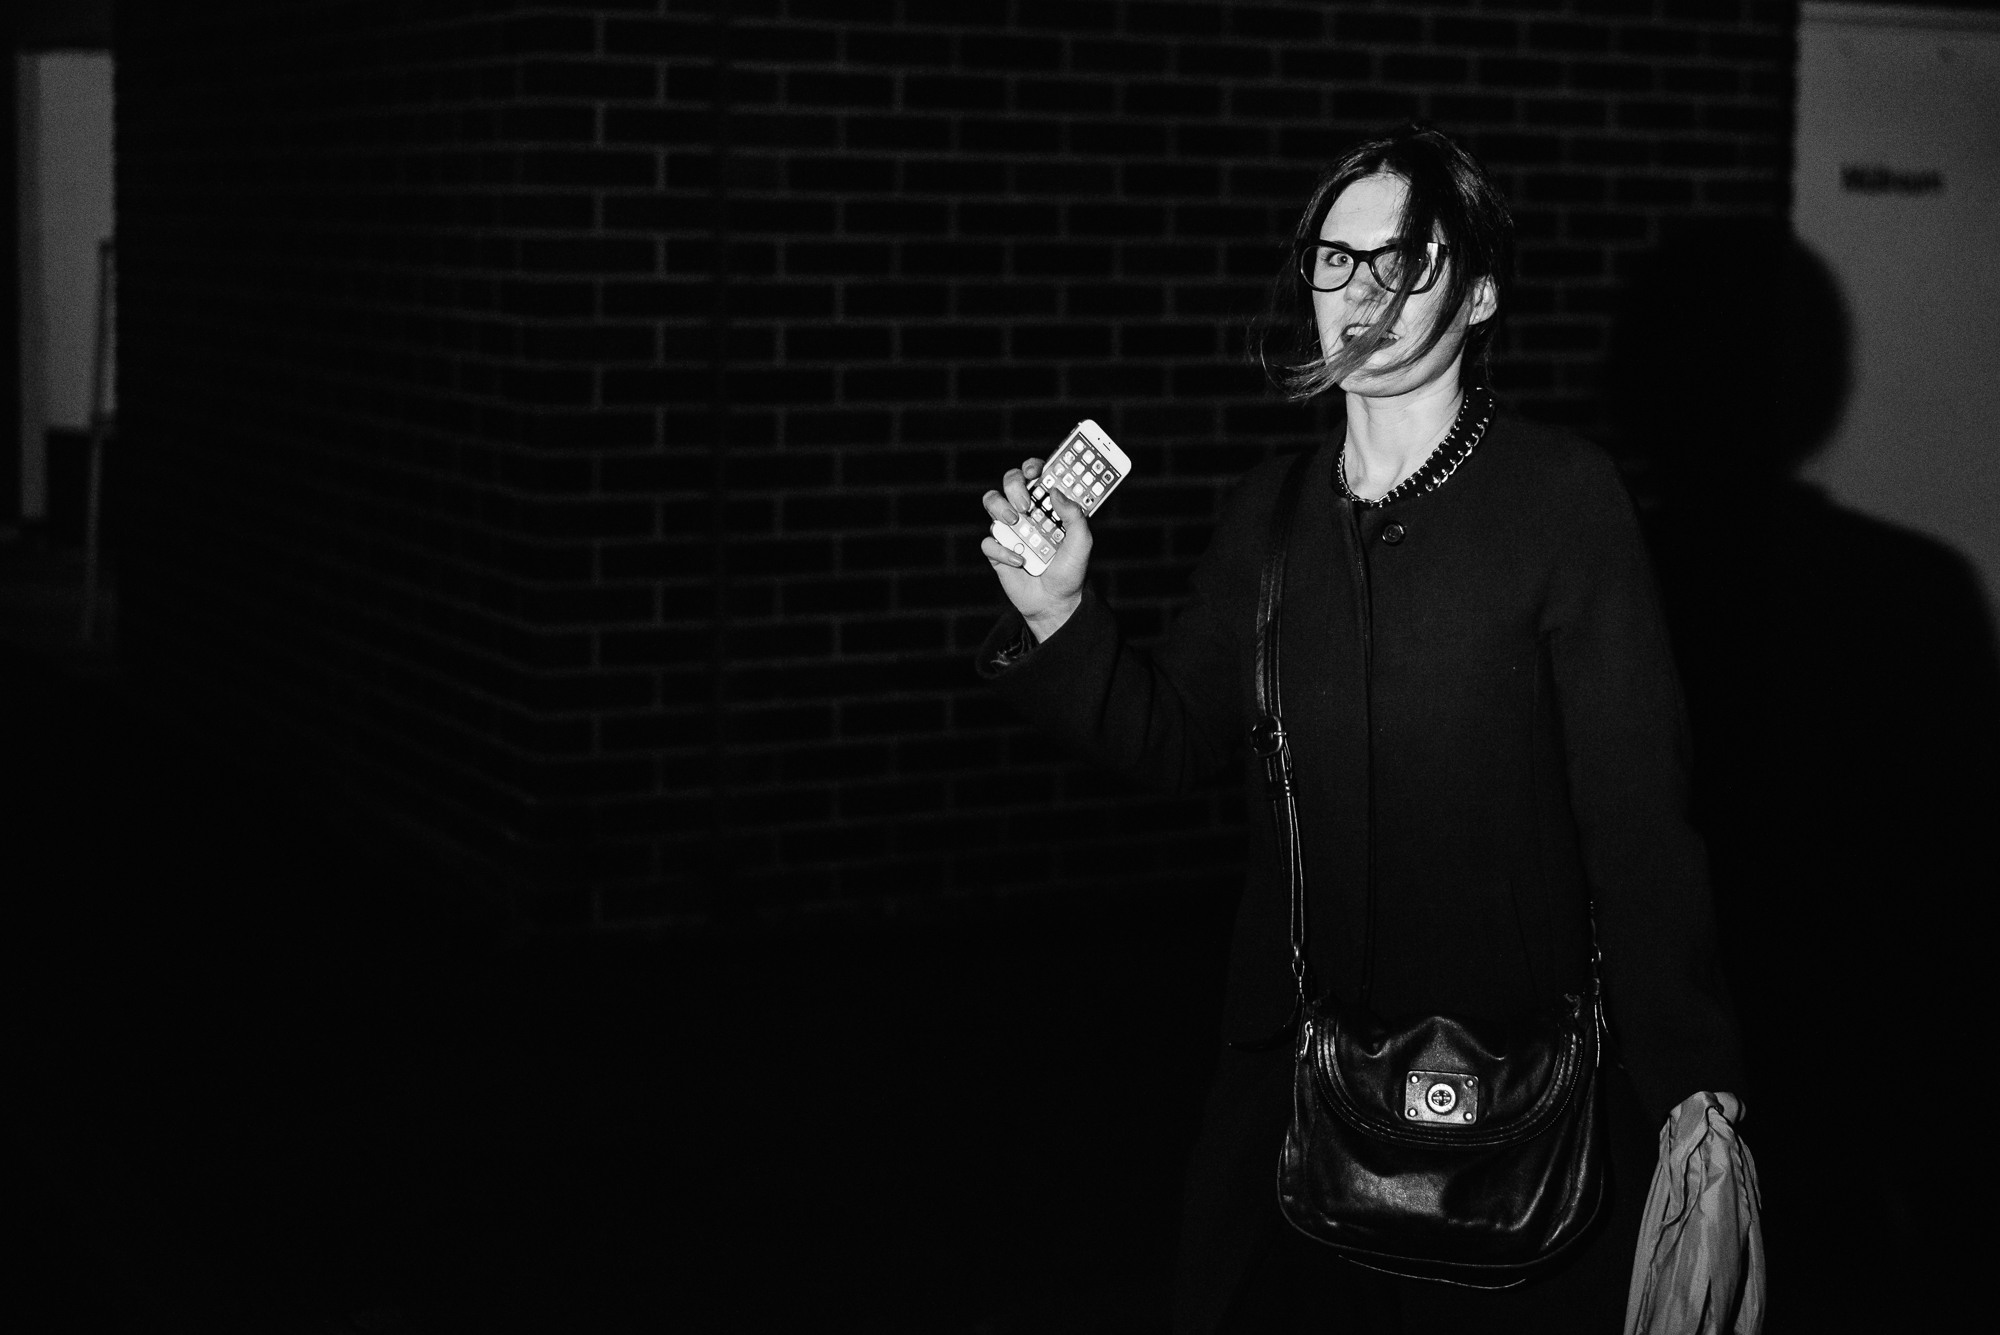
light, black and white, white, street, darkness, black, monochrome, streetphotography, blackandwhite, blackwhite, cool, berlin, streetphoto, schwarzweis, strase, strasenfotografie, nikond800, strasenfoto, streetpassionaward, schirrmacher, monochrome photography, film noir